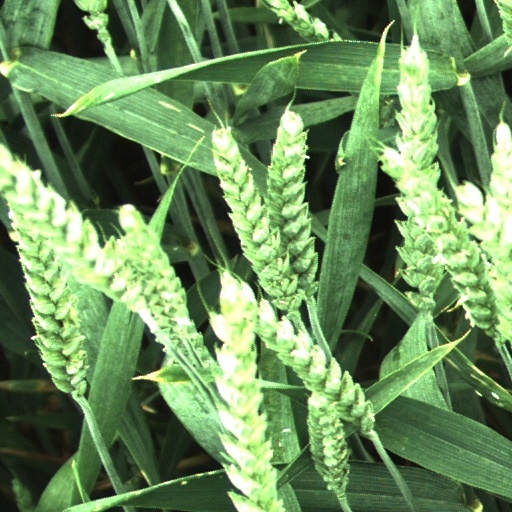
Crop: wheat